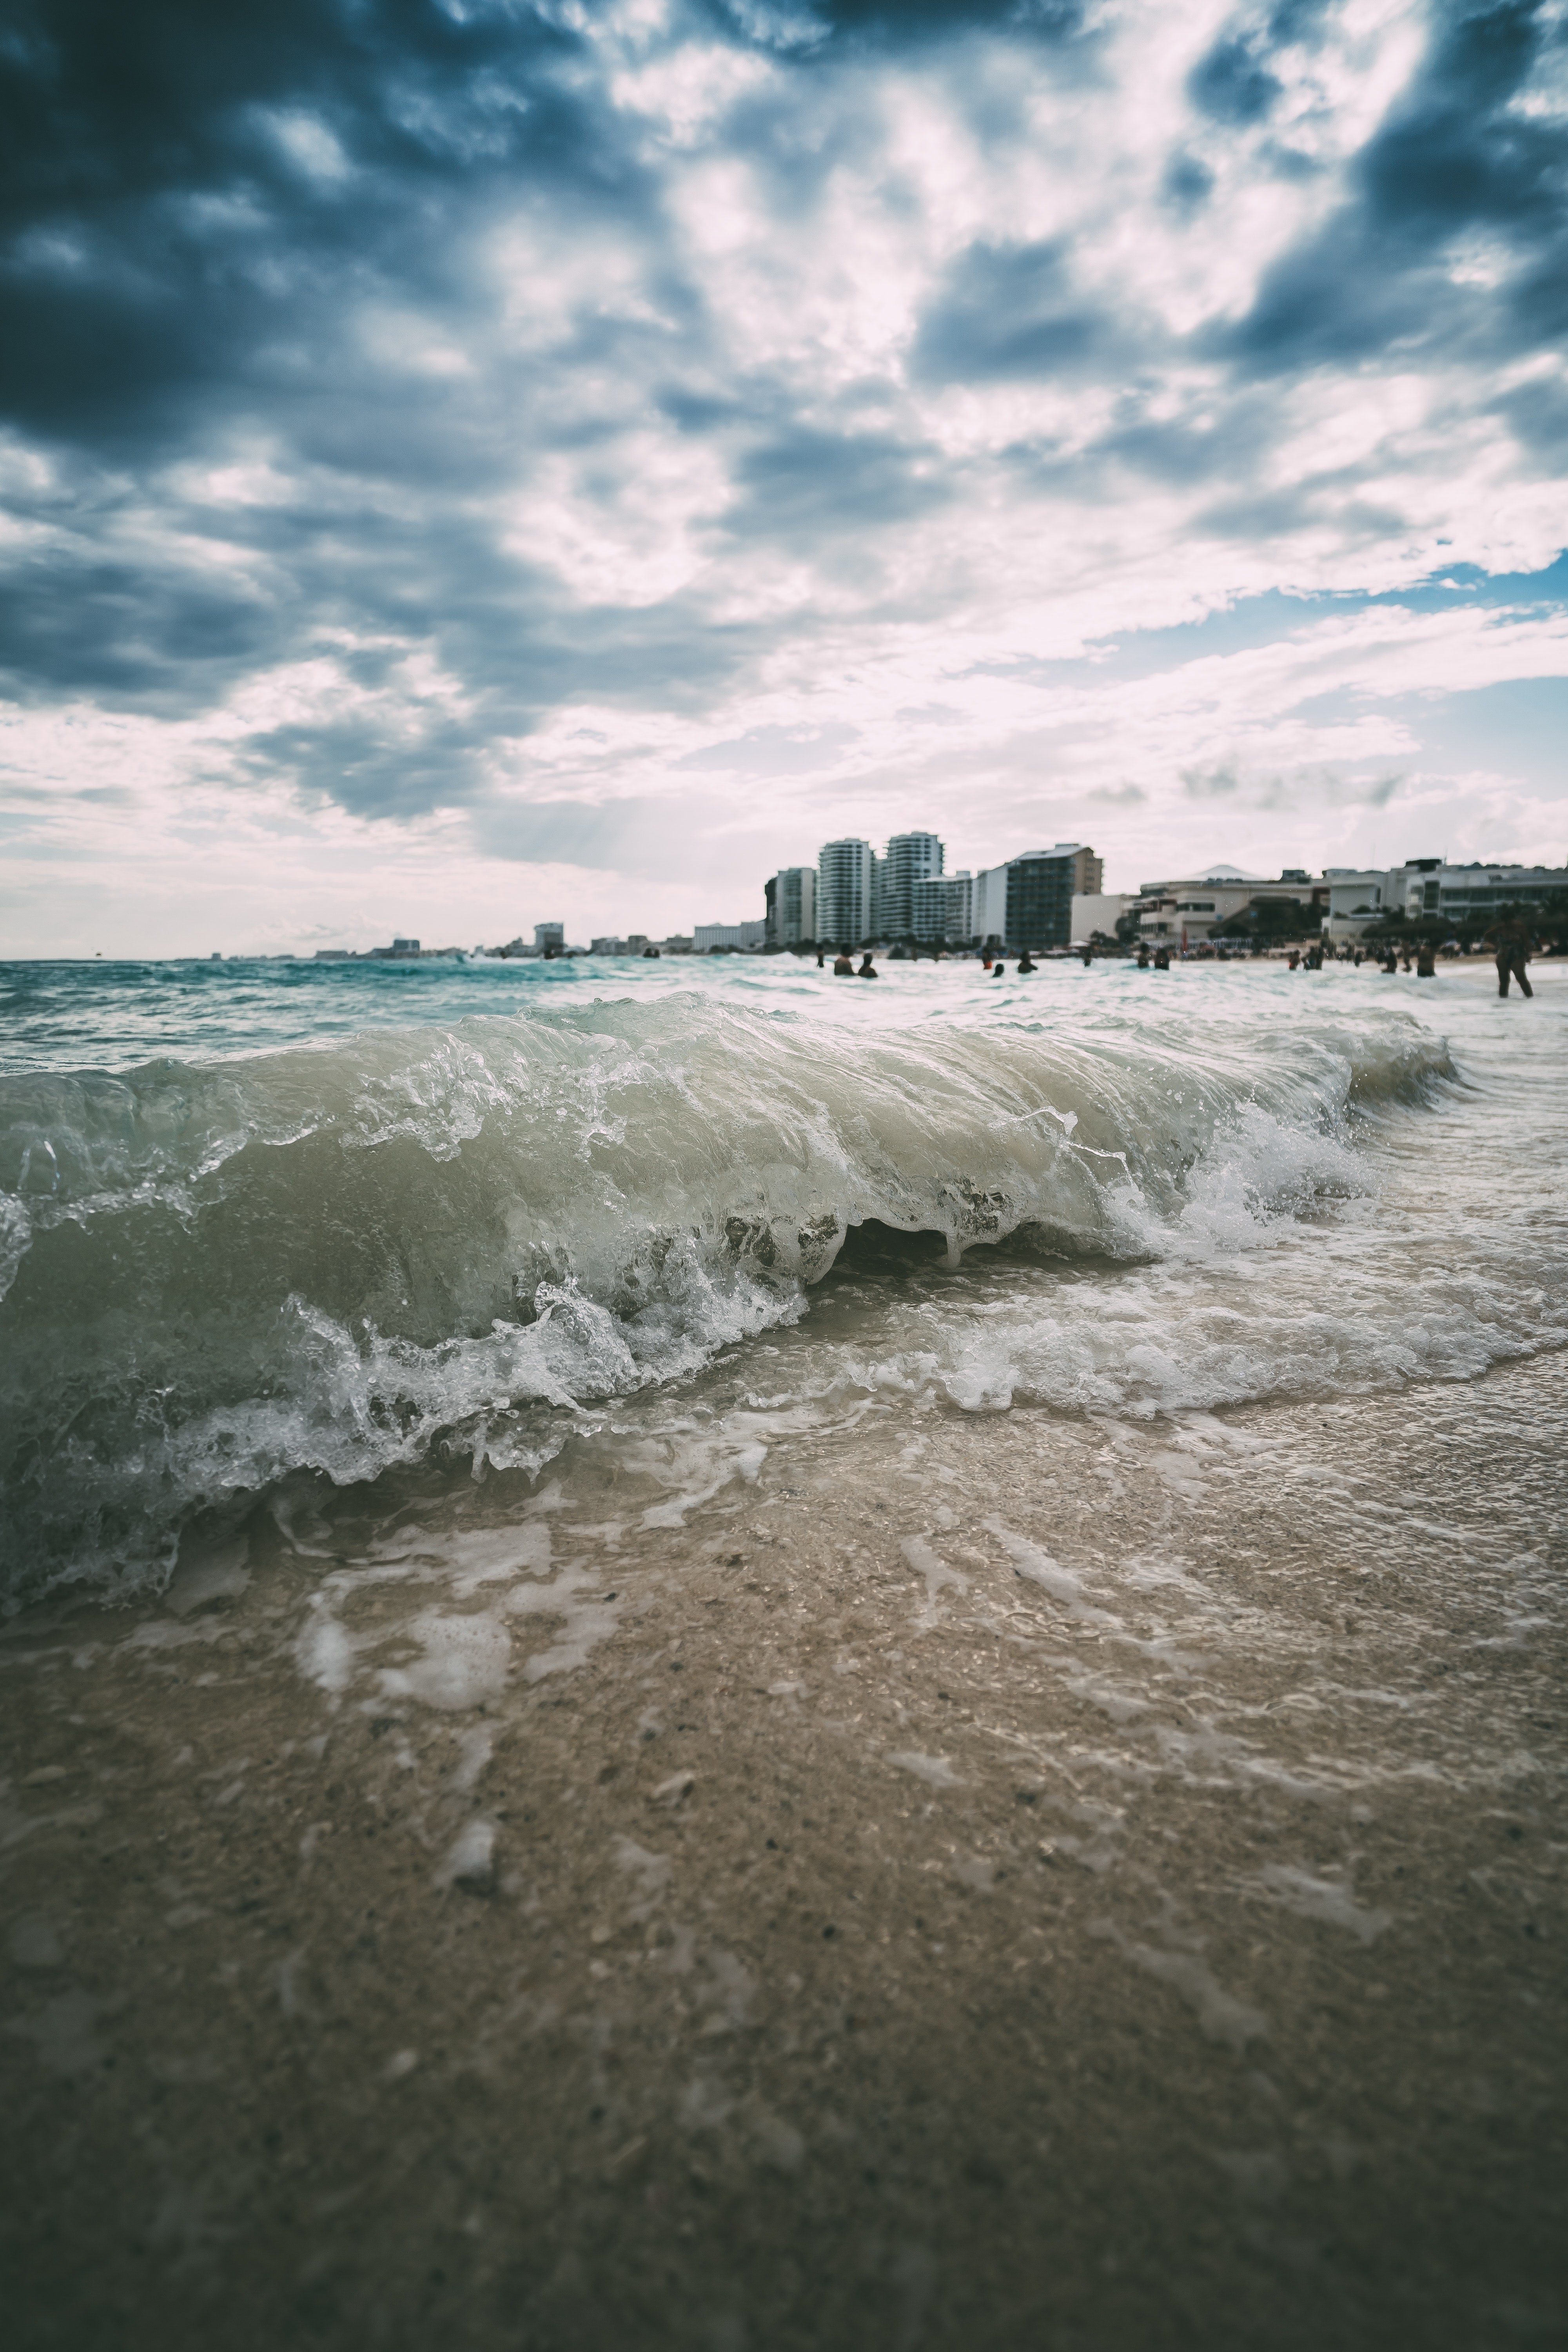
sky, body of water, wave, water, sea, ocean, wind wave, cloud, beach, tide, water resources, shore, daytime, coast, horizon, wind, coastal and oceanic landforms, vacation, photography, city, meteorological phenomenon, river, sand, winter, mountain